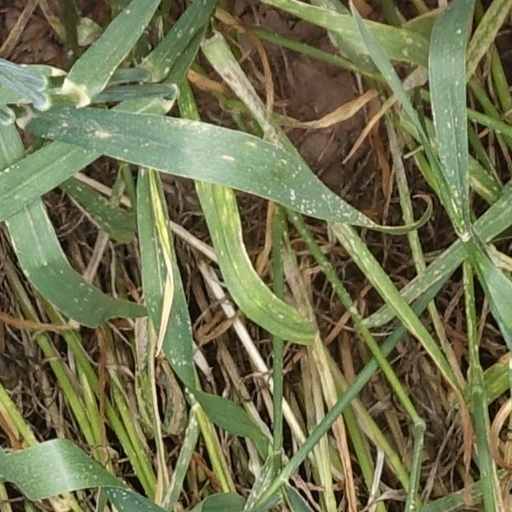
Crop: wheat